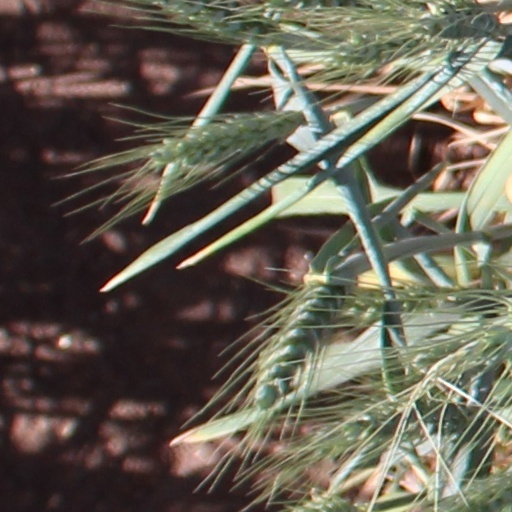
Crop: wheat